List of Nashville Sounds awards, All-Stars, and league leaders

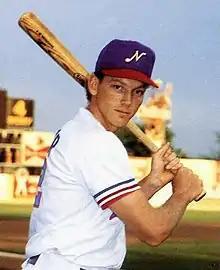
A man wearing a white baseball uniform with a blue cap poses holding a baseball bat with both hands as if ready to swing.

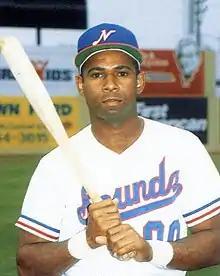
A man wearing a white baseball uniform with a blue cap poses holding a baseball bat with both hands.

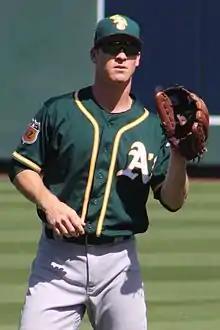
A man wearing a dark green cap and jersey with a white "A" on the chest and gray pants holds up his brown leather baseball glove preparing to catch a ball.

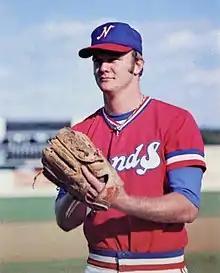
A man in a red baseball jersey and blue cap standing on a field with hands together in his brown leather glove

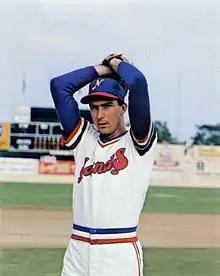
A man in a white baseball uniform with blue cap standing on a field with his hands together above his head posing in mid-pitching motion

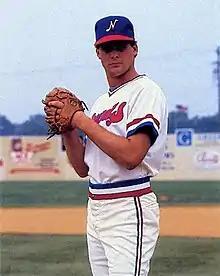
A man in a white baseball uniform and blue cap standing on a field with hands together in his brown leather glove

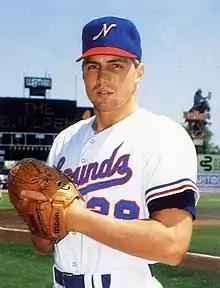
A man in a white baseball uniform and blue cap standing on a field with hands together in his brown leather glove

These pitchers led all other pitchers in their league with the best performance in distinct statistical pitching categories in a single season. A pitcher must have pitched at least as many innings as 80 percent of the number of scheduled regular-season games to qualify for the lead in earned run average or walks plus hits per inning pitched. To qualify for the lead in winning percentage, they must meet the preceding innings threshold and have any combination of wins and losses totaling at least ten.